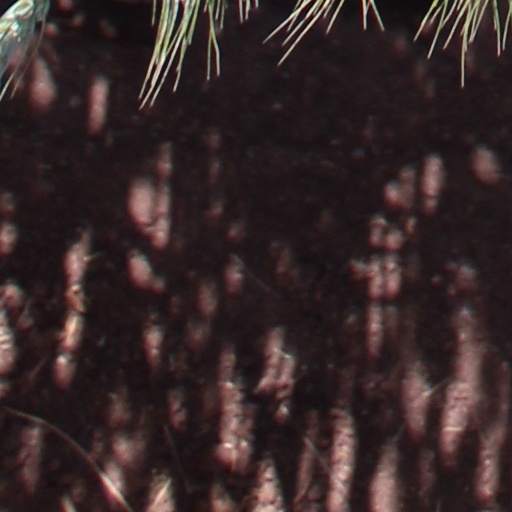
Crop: wheat